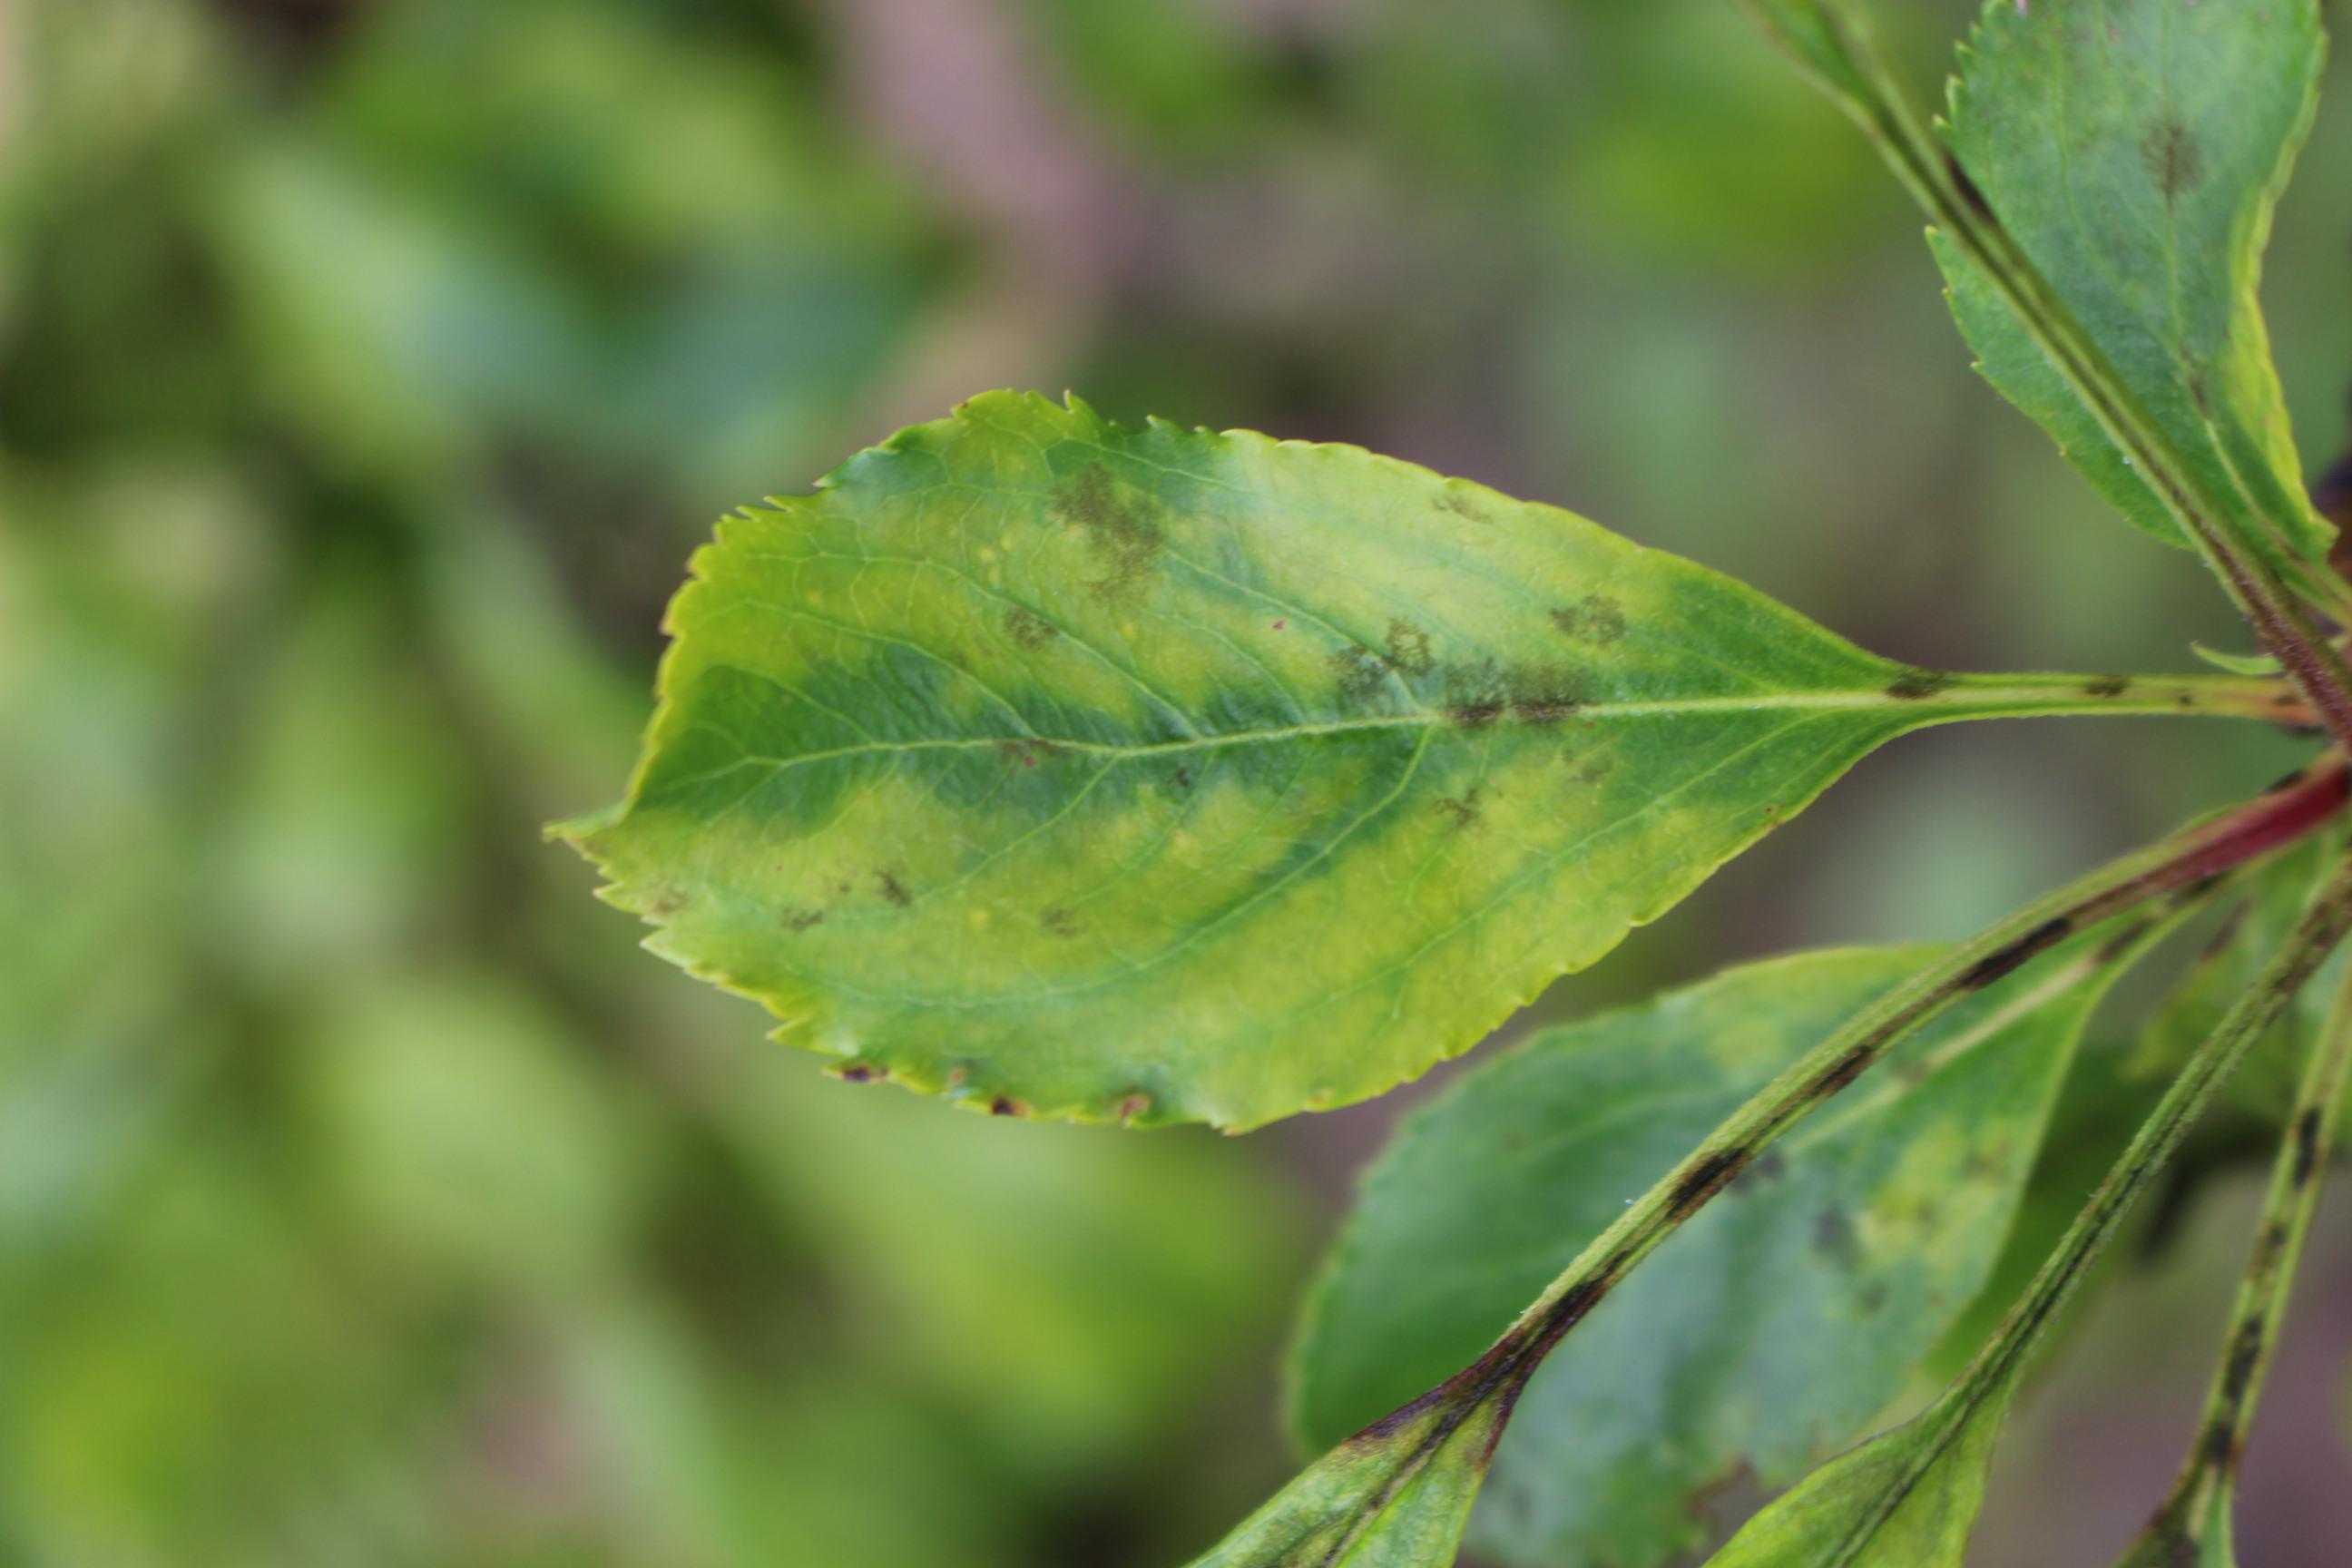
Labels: rust